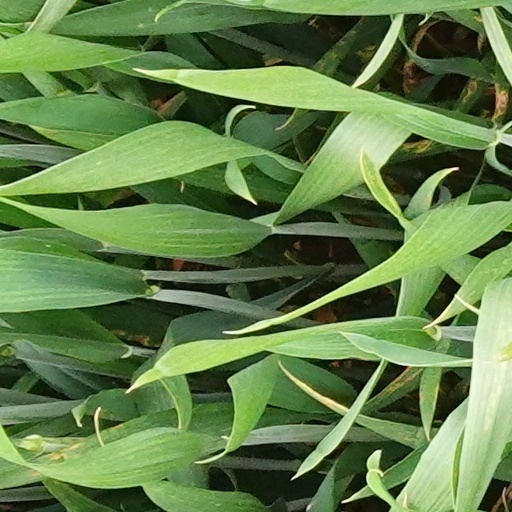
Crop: wheat